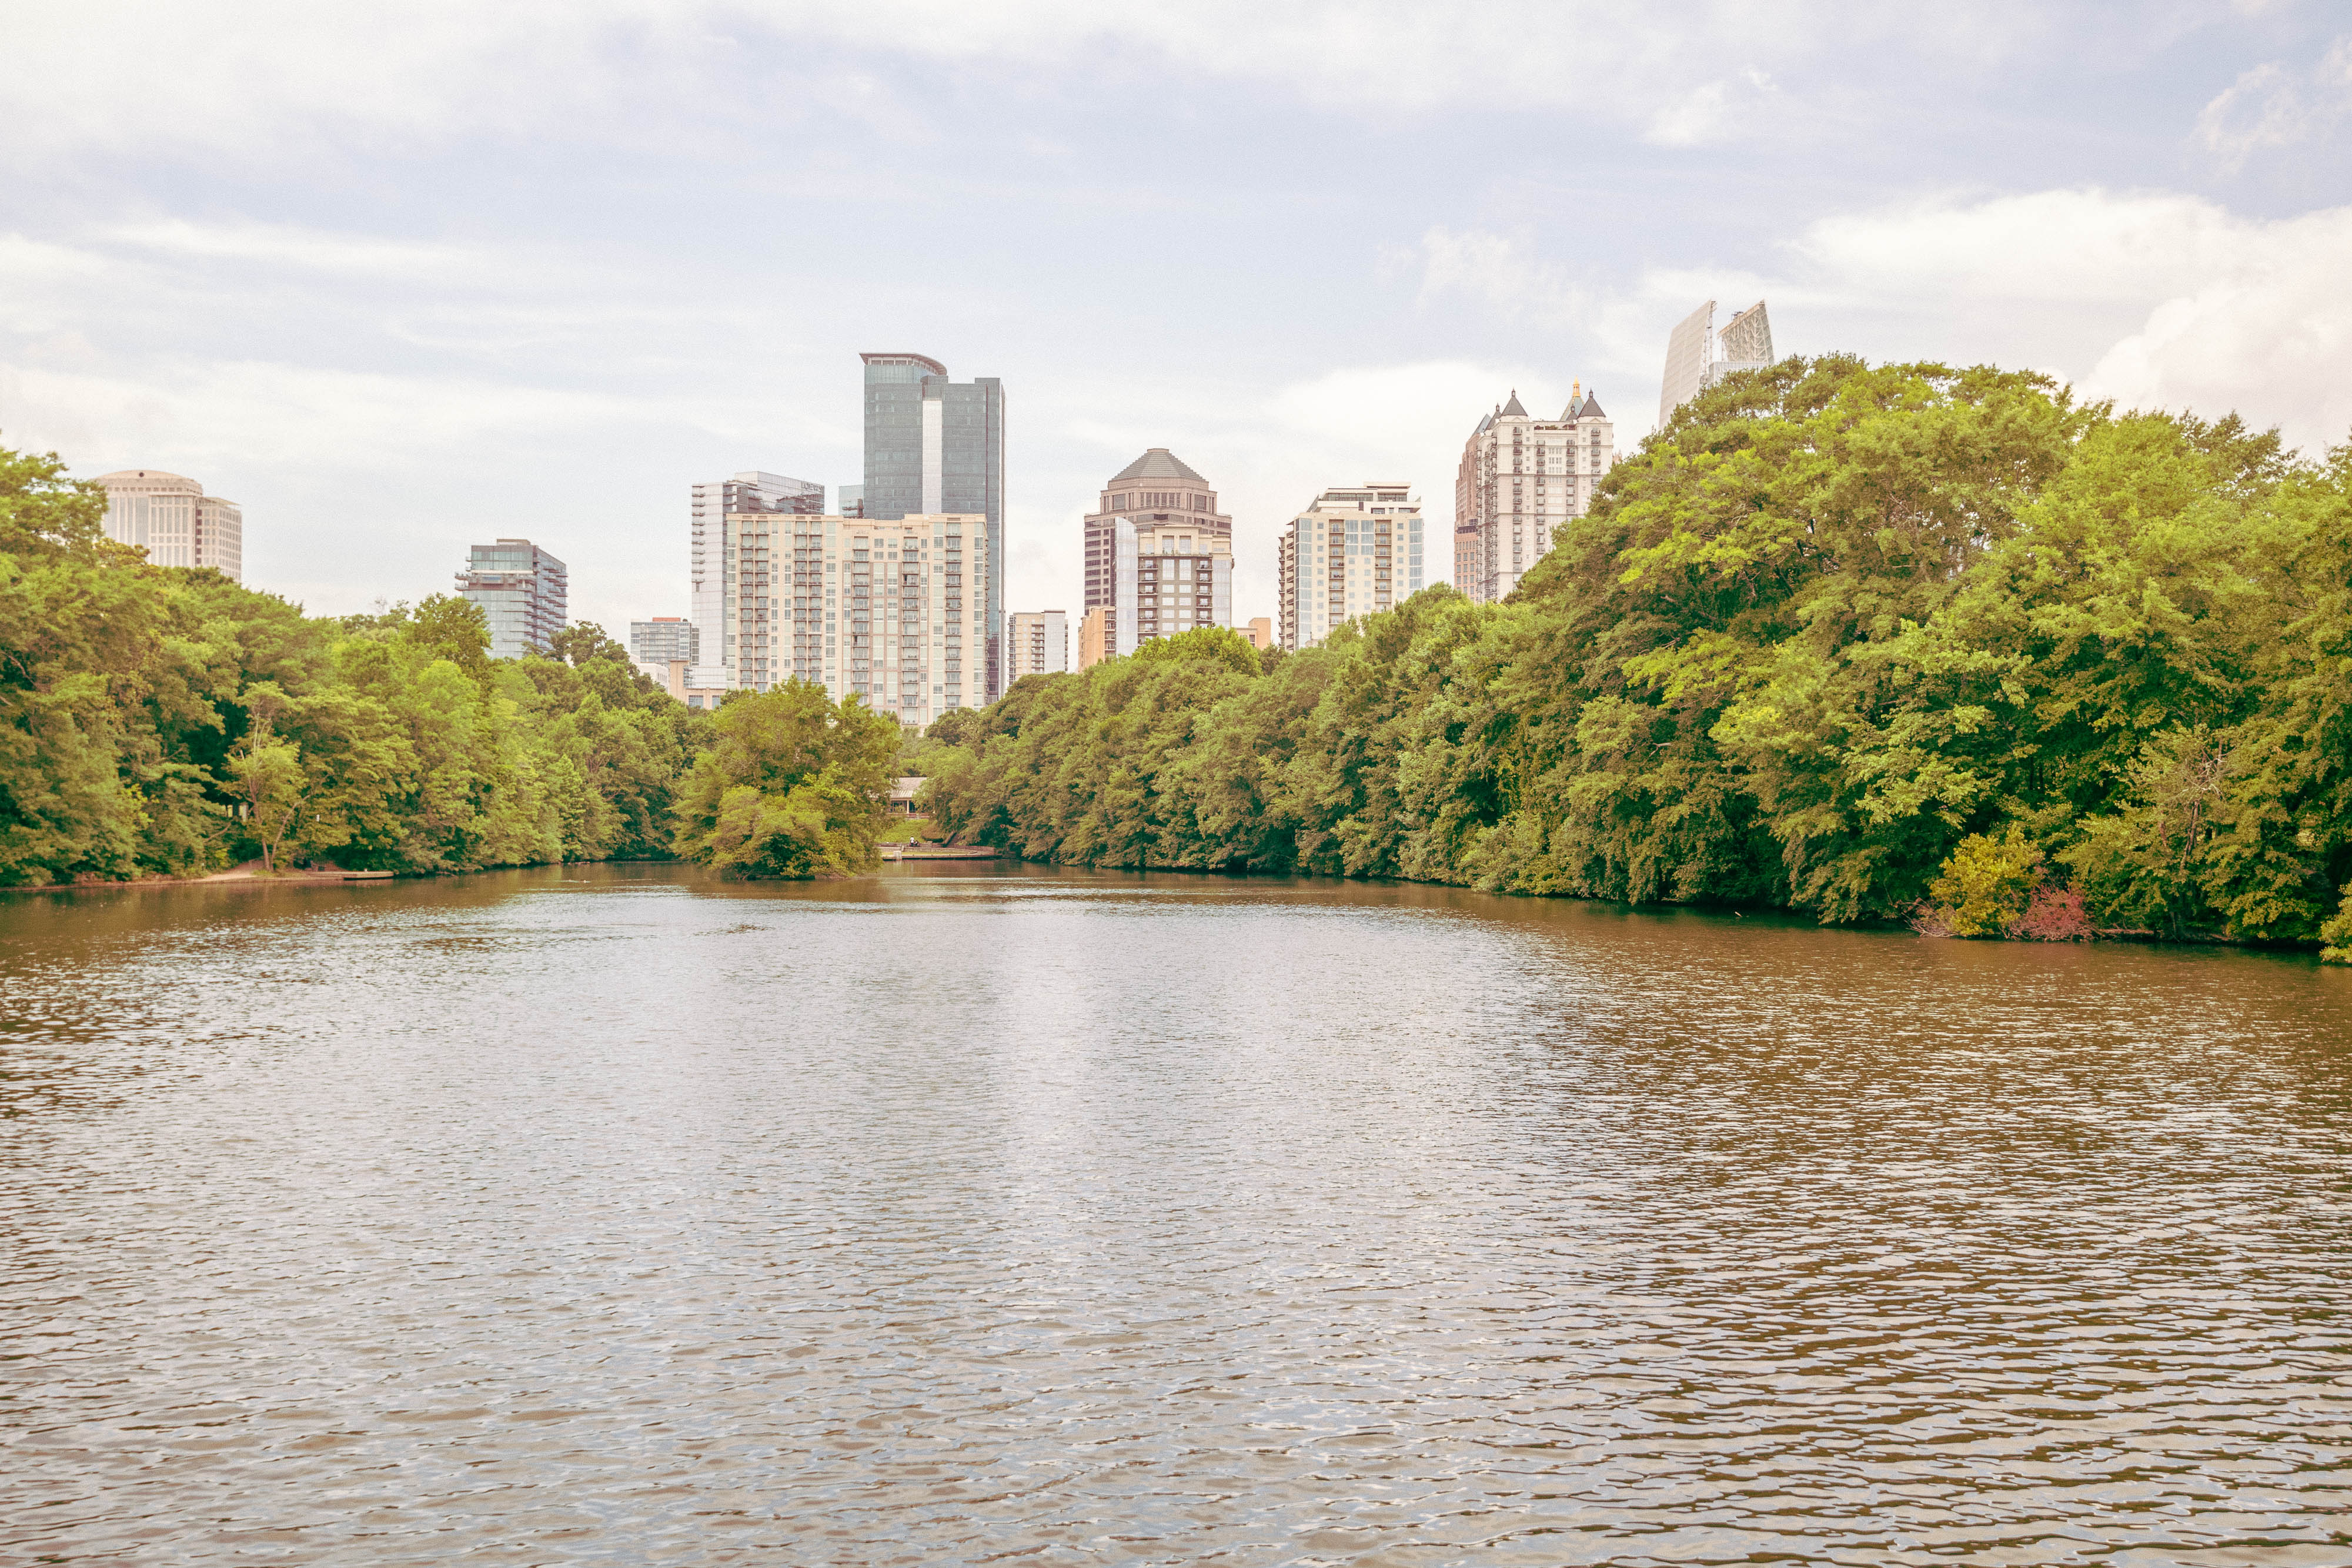
water, cloud, sky, skyscraper, plant, building, natural landscape, botany, tree, lake, grass, watercourse, woody plant, horizon, bank, landscape, city, tower block, real estate, lacustrine plain, condominium, reservoir, cityscape, reflection, leisure, garden, lake district, forest, town, cumulus, wetland, skyline, tourism, channel, autumn, downtown, pond, mixed use, floodplain, loch, bayou, park, apartment